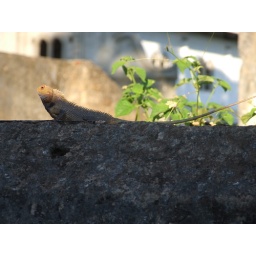
A Garden Lizard on a wall at dusk in Mallaagam along Kaankesanthurai road in Jaffna